Yakov Polonsky

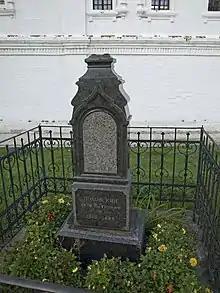
The grave of Polonsky in Ryazan kremlin.

Yakov Petrovich Polonsky was a leading Pushkinist poet who wrote poems faithful to the traditions of Russian Romantic poetry during the heyday of realistic prose.